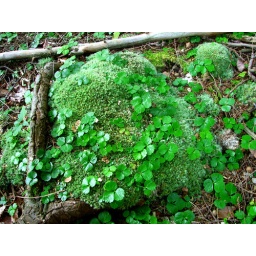
The ground cover is like this all over the place: moss and pine needles and shamrock-esque creepers.